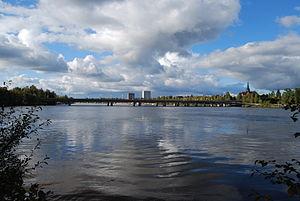
Kyrkbron est un pont en béton situé dans la ville suédoise d'Umeå. Il s'agit anciennement du troisième pont de la ville construit sur la rivière Ume.